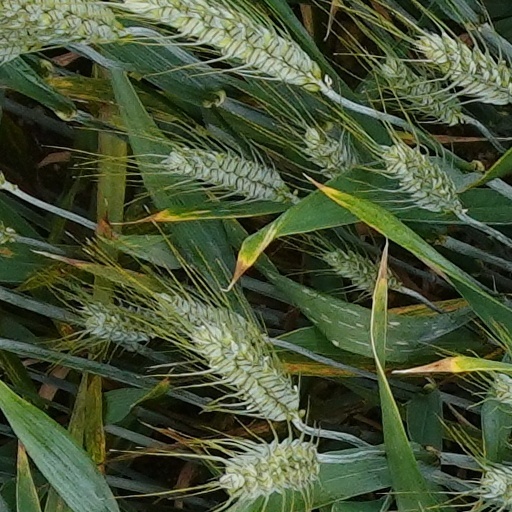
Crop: wheat